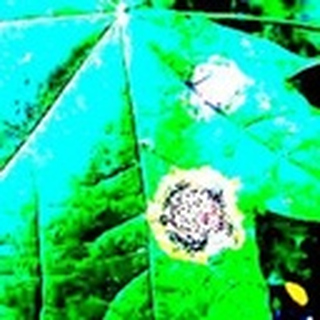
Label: cotton_target_spot